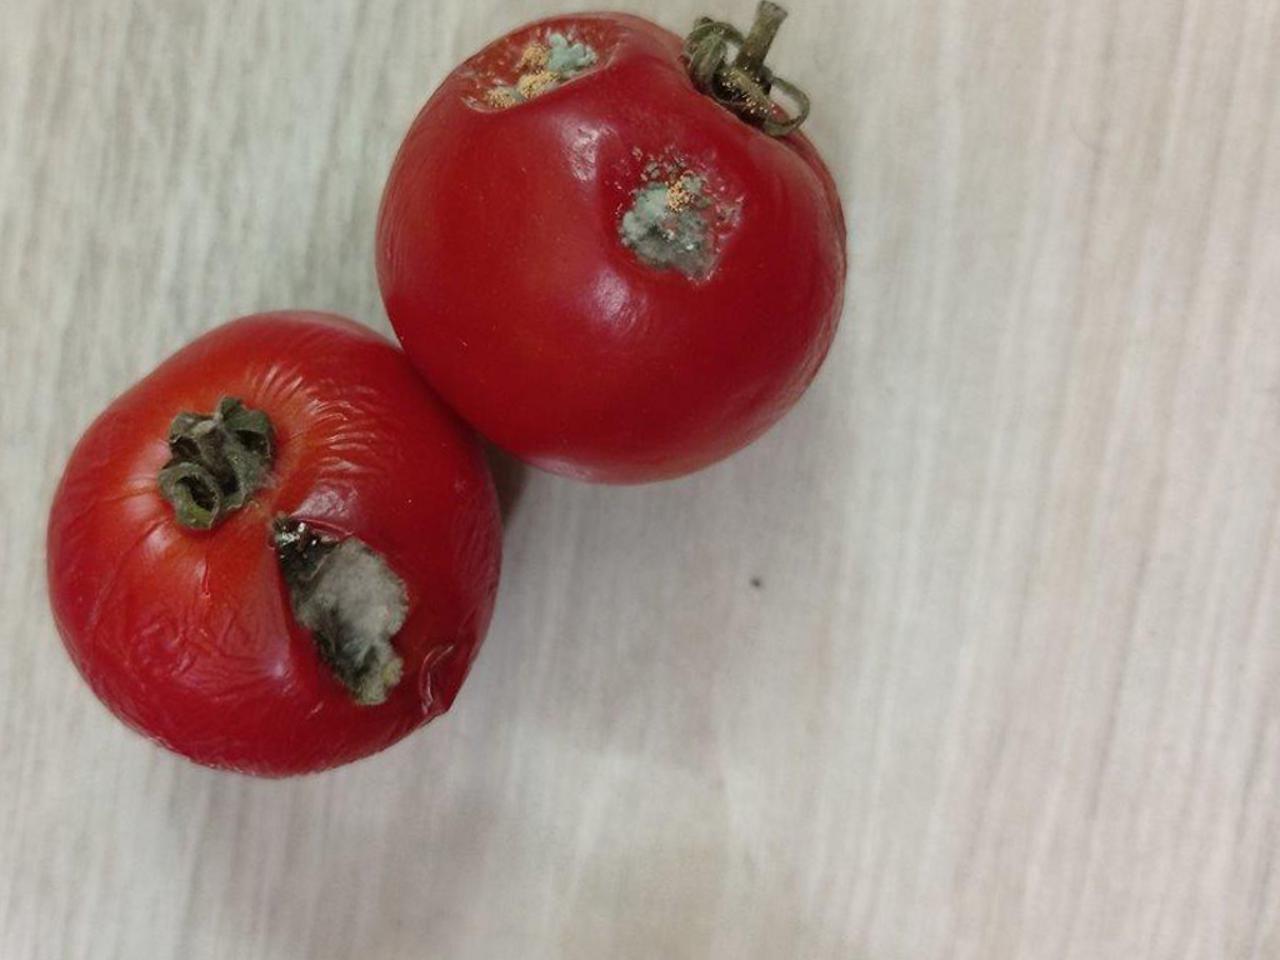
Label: Rotten